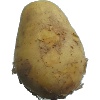
Label: Potato White 1